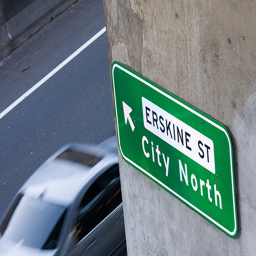
a street sign sits on a cement ball
The street sign is telling motorists where to go.
A green sign saying ERSKINE ST City North
A green sign hanging off the side of a building.
A street sign on the side a of cement wall.